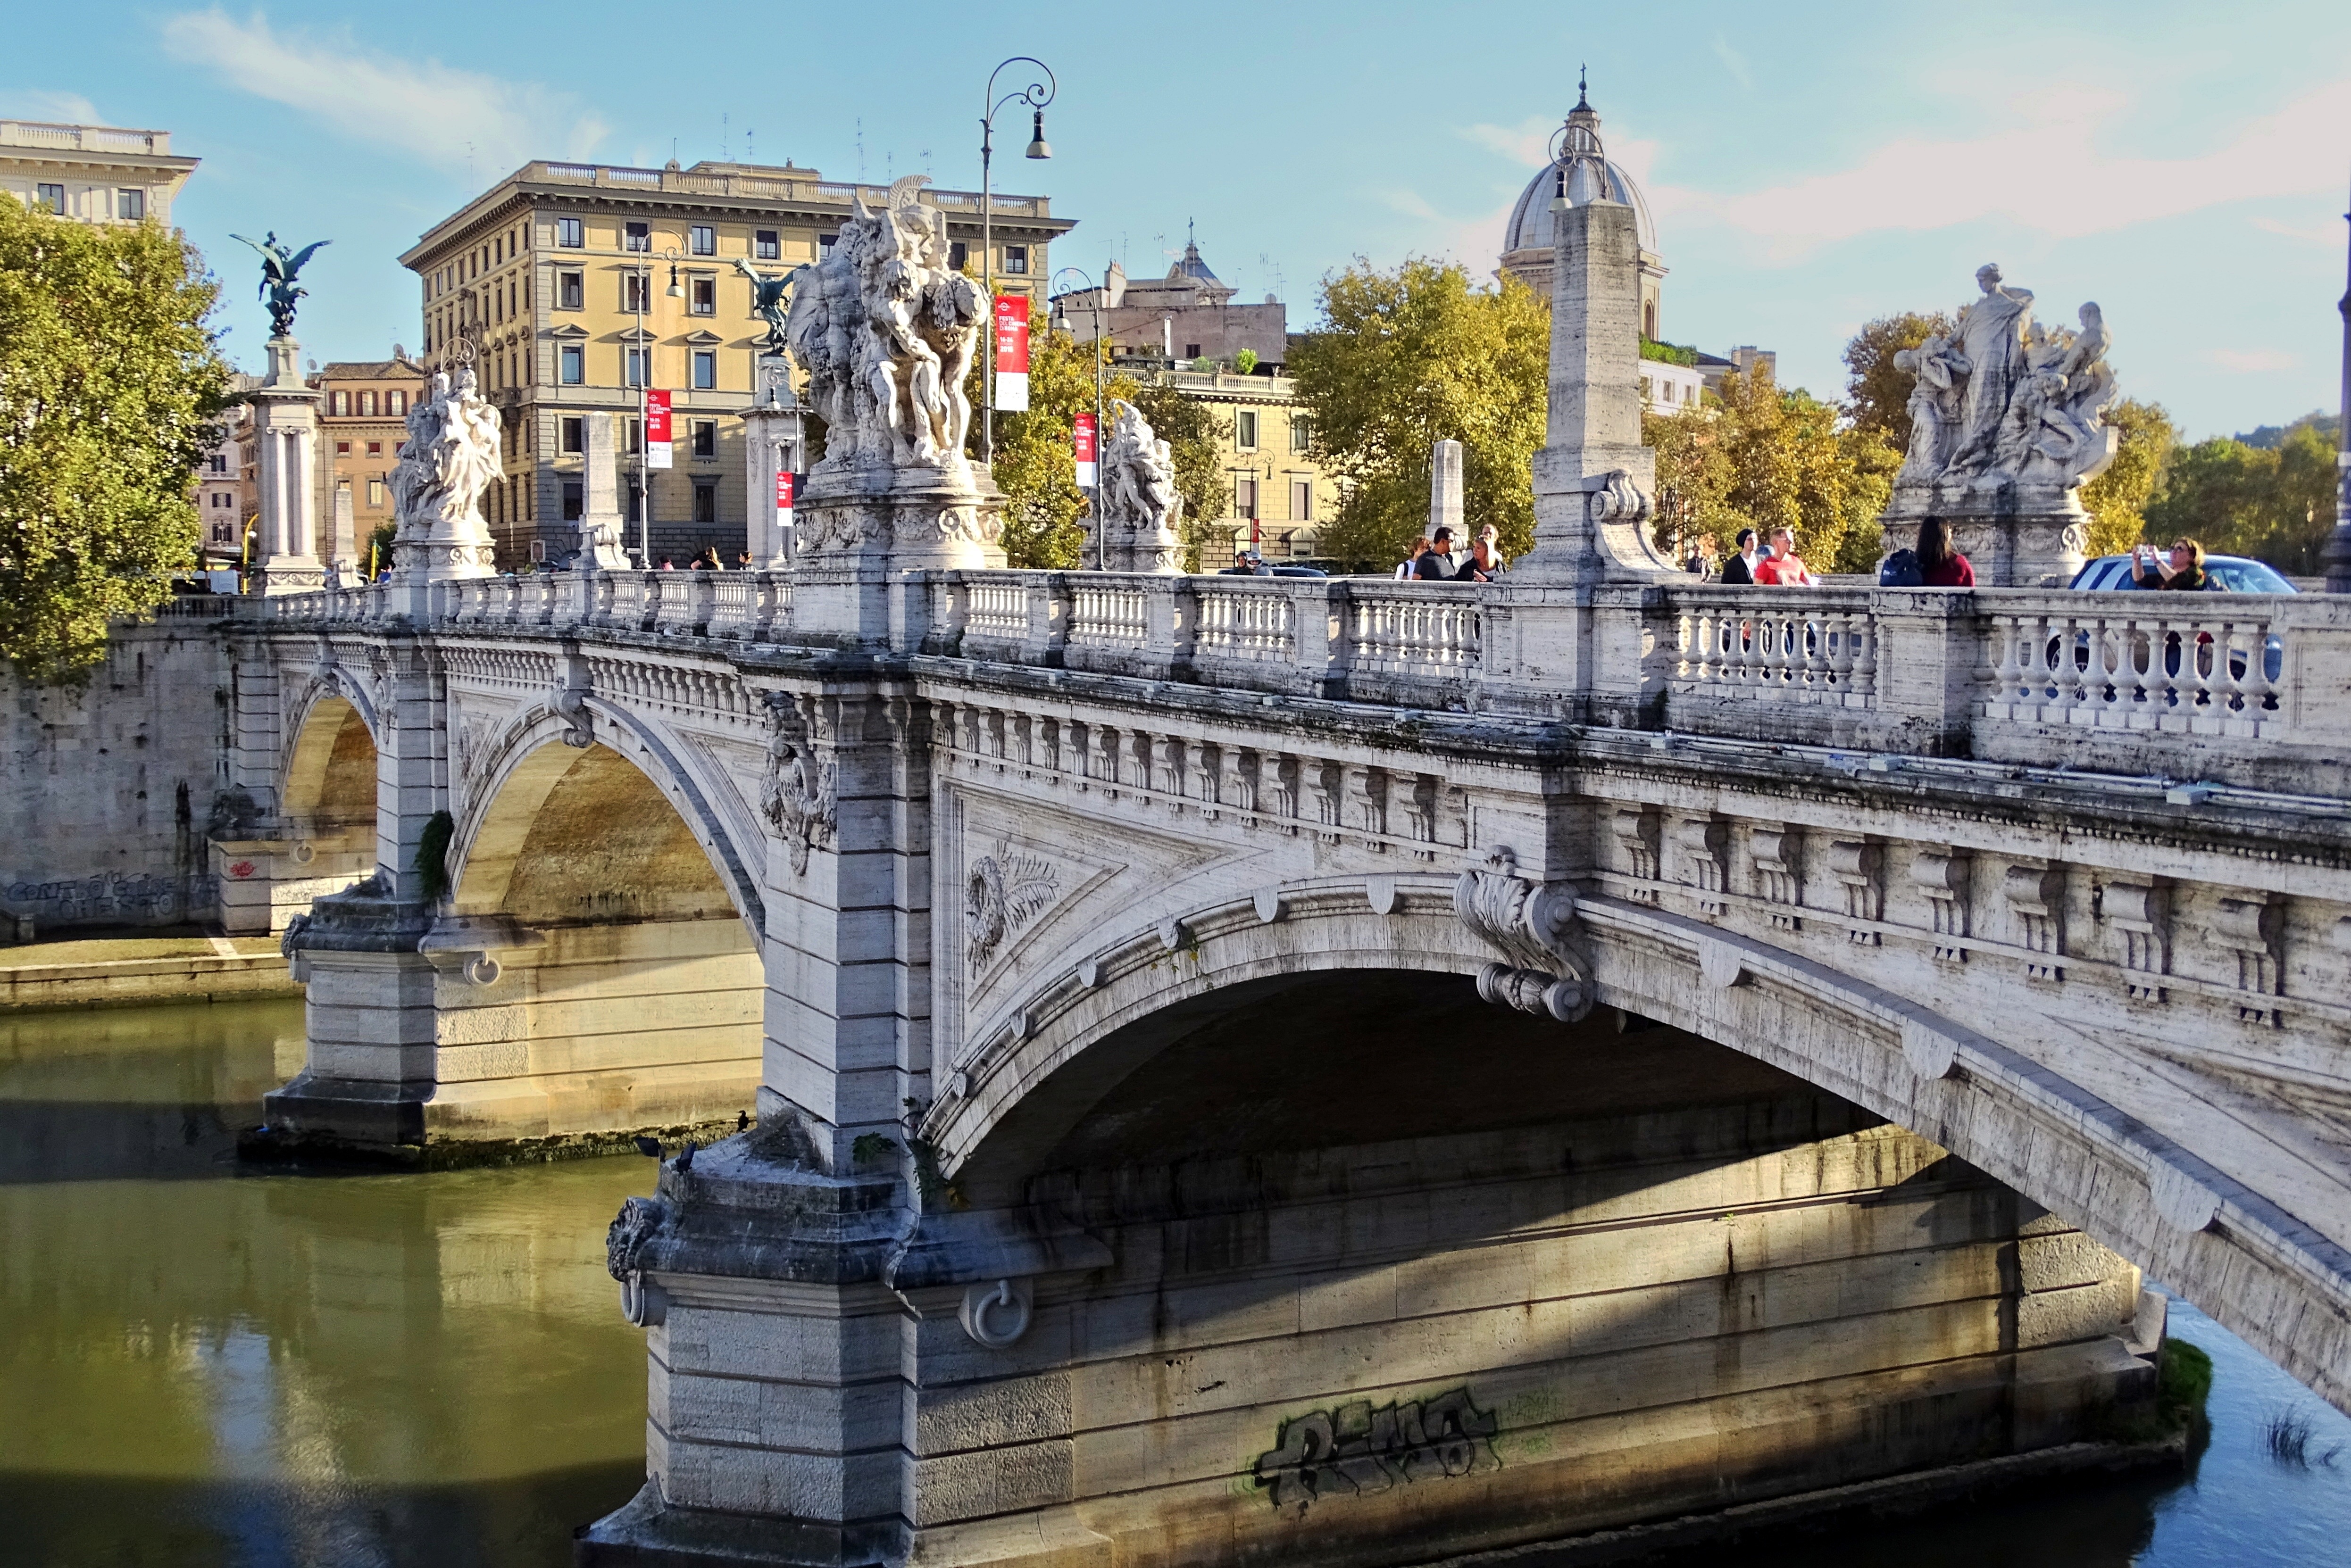
architecture, bridge, antique, building, old, river, canal, monument, cityscape, downtown, landmark, italy, ruin, tourism, waterway, colosseum, places of interest, arena, rome, roman, romans, historically, columnar, forum, arch bridge, ponte sant angelo, ancient structures, nonbuilding structure